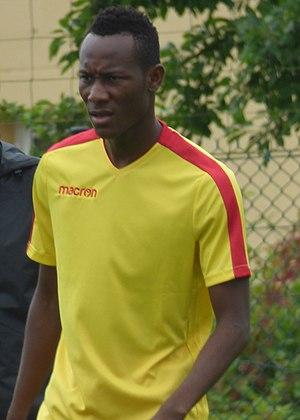
Cyrille Bayala lors d'un entraînement public du Racing Club de Lens, le 19 juin 2018, au centre technique et sportif de La Gaillette à Avion.